Racism in the United States

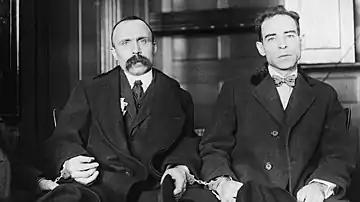
Italian immigrants Sacco and Vanzetti were wrongfully executed in 1927; most historians agree that they were given an unfair trial heavily influenced by anti-Italianism and anti-immigrant bias.

In 1871, one of the largest lynchings in American history was committed against Chinese immigrants in Los Angeles, California. It would go on to become known as the Los Angeles Chinese massacre of 1871. The 1879 Constitution of the State of California prohibited the employment of Chinese people by state and local governments, as well as by businesses that were incorporated in California. Also, the 1879 constitution delegated power to local governments in California to enable them to remove Chinese people from the borders of their communities. The federal Chinese Exclusion Act of 1882 banned the immigration of Chinese labourers for ten years. The Geary Act of 1892 extended the Chinese Exclusion Act by requiring all Chinese citizens to carry their resident permit at all times or risk either deportation or a year of hard labor, and was upheld by the 1893 Supreme Court case Fong Yue Ting v. United States. Several mob attacks against Chinese people took place, including the Rock Springs massacre of 1885 in Wyoming in which at least 28 Chinese miners were killed and 15 other Chinese miners were injured, and the Hells Canyon massacre of 1887 in Oregon in which 34 Chinese miners were killed. In 1888, the Scott Act prevented 20,000-30,000 Chinese abroad from returning to the United States and was later upheld in the 1889 Supreme Court case Chae Chan Ping v. United States.